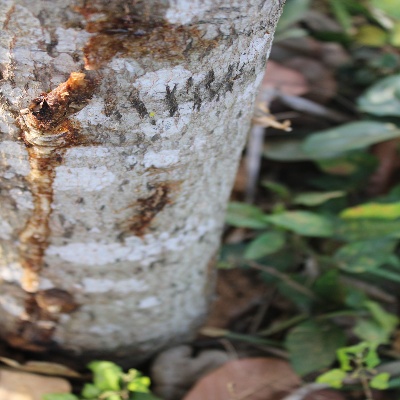
Crop: Cashew
Condition: gumosis